2002 Chilean telethon

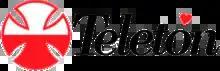
Chilean Telethon's logo

The 2002 Chilean telethon (Spanish: "Teletón 2002") was the 17th Telethon charity campaign held in Chile, which took place 29–30 November 2002. The theme was ""The Telethon is Yours"," (La Teletón es tuya).